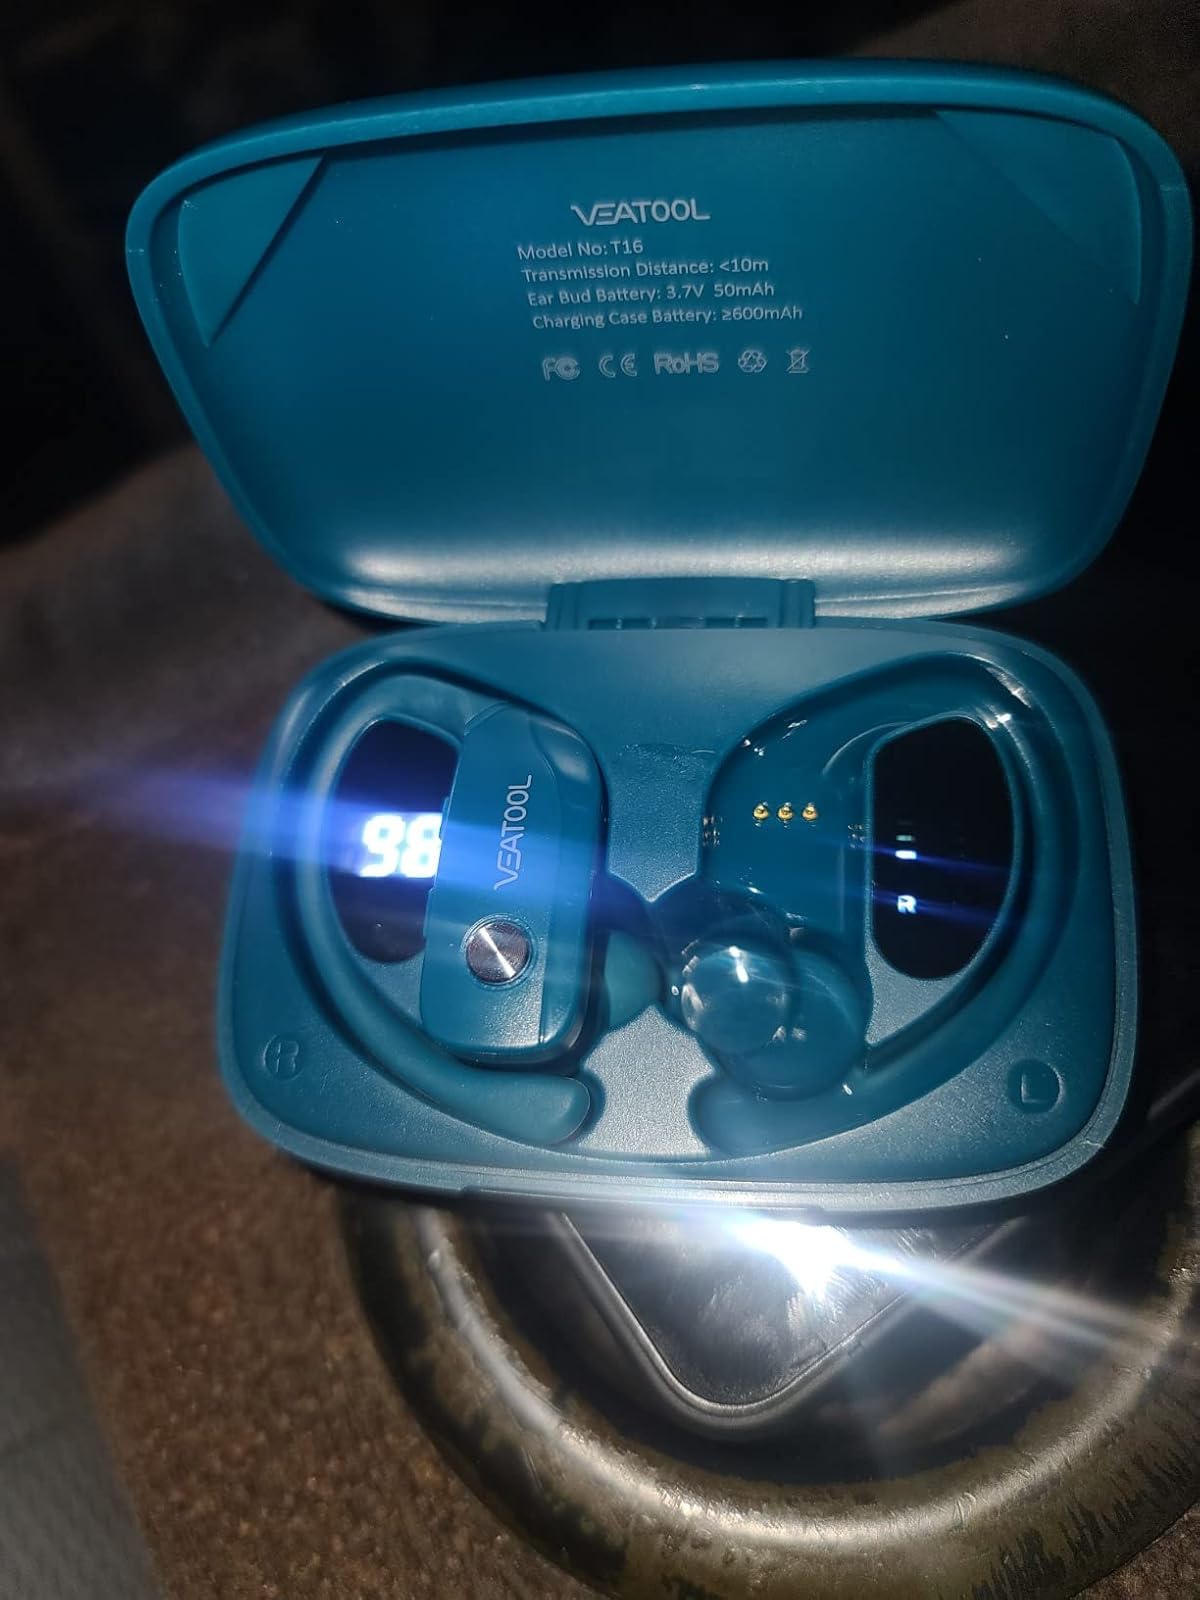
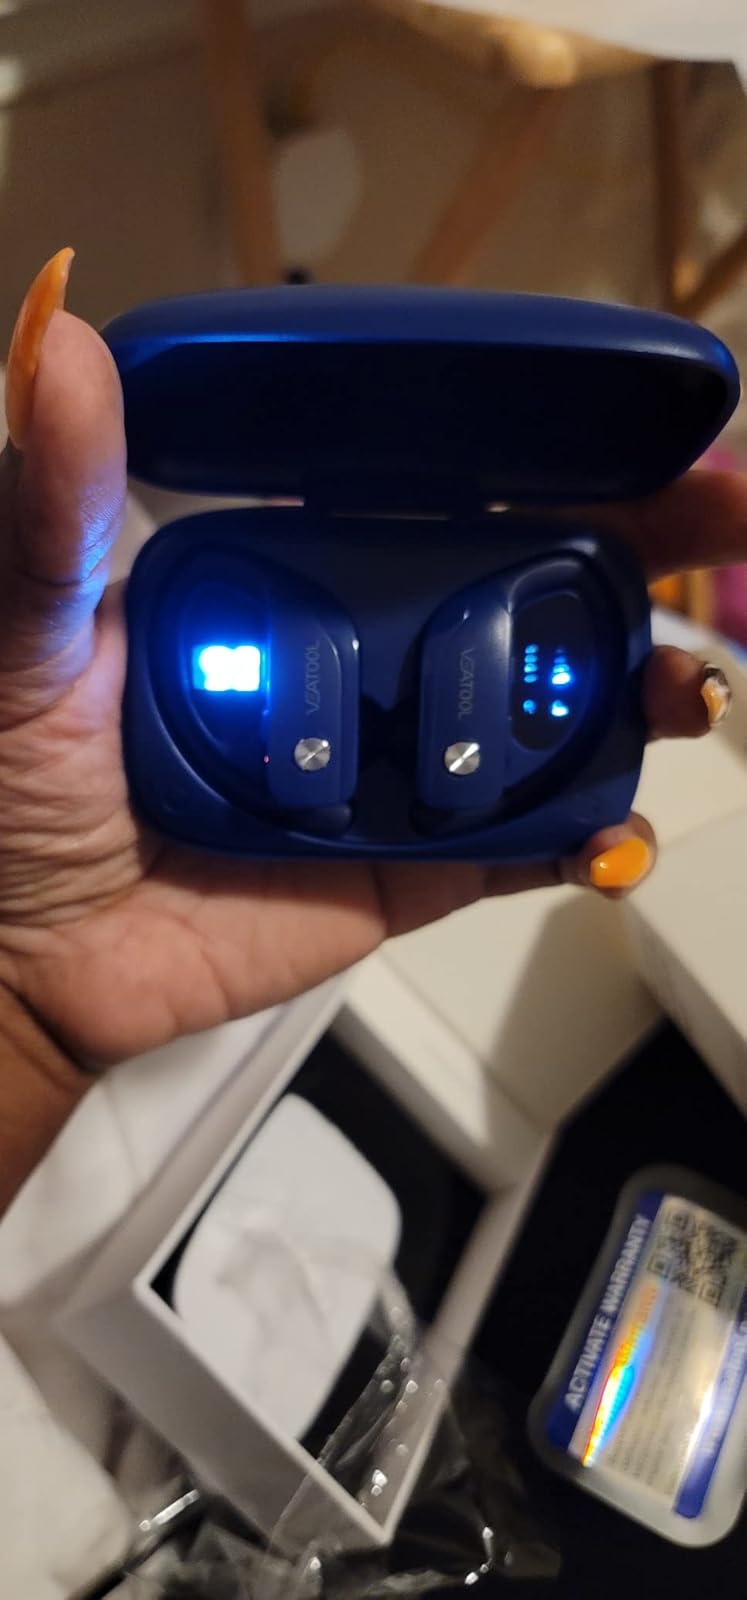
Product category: earbuds
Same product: no